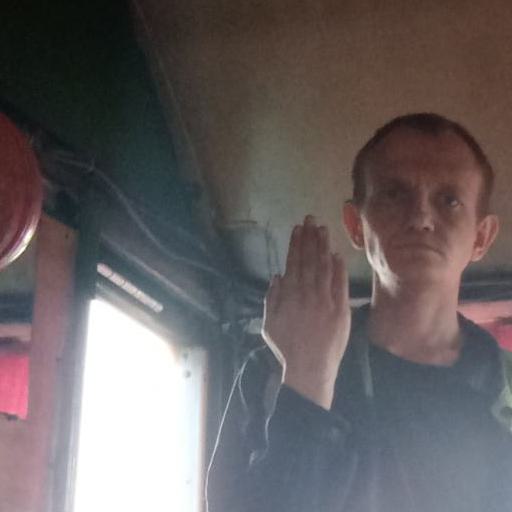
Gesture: stop_inverted